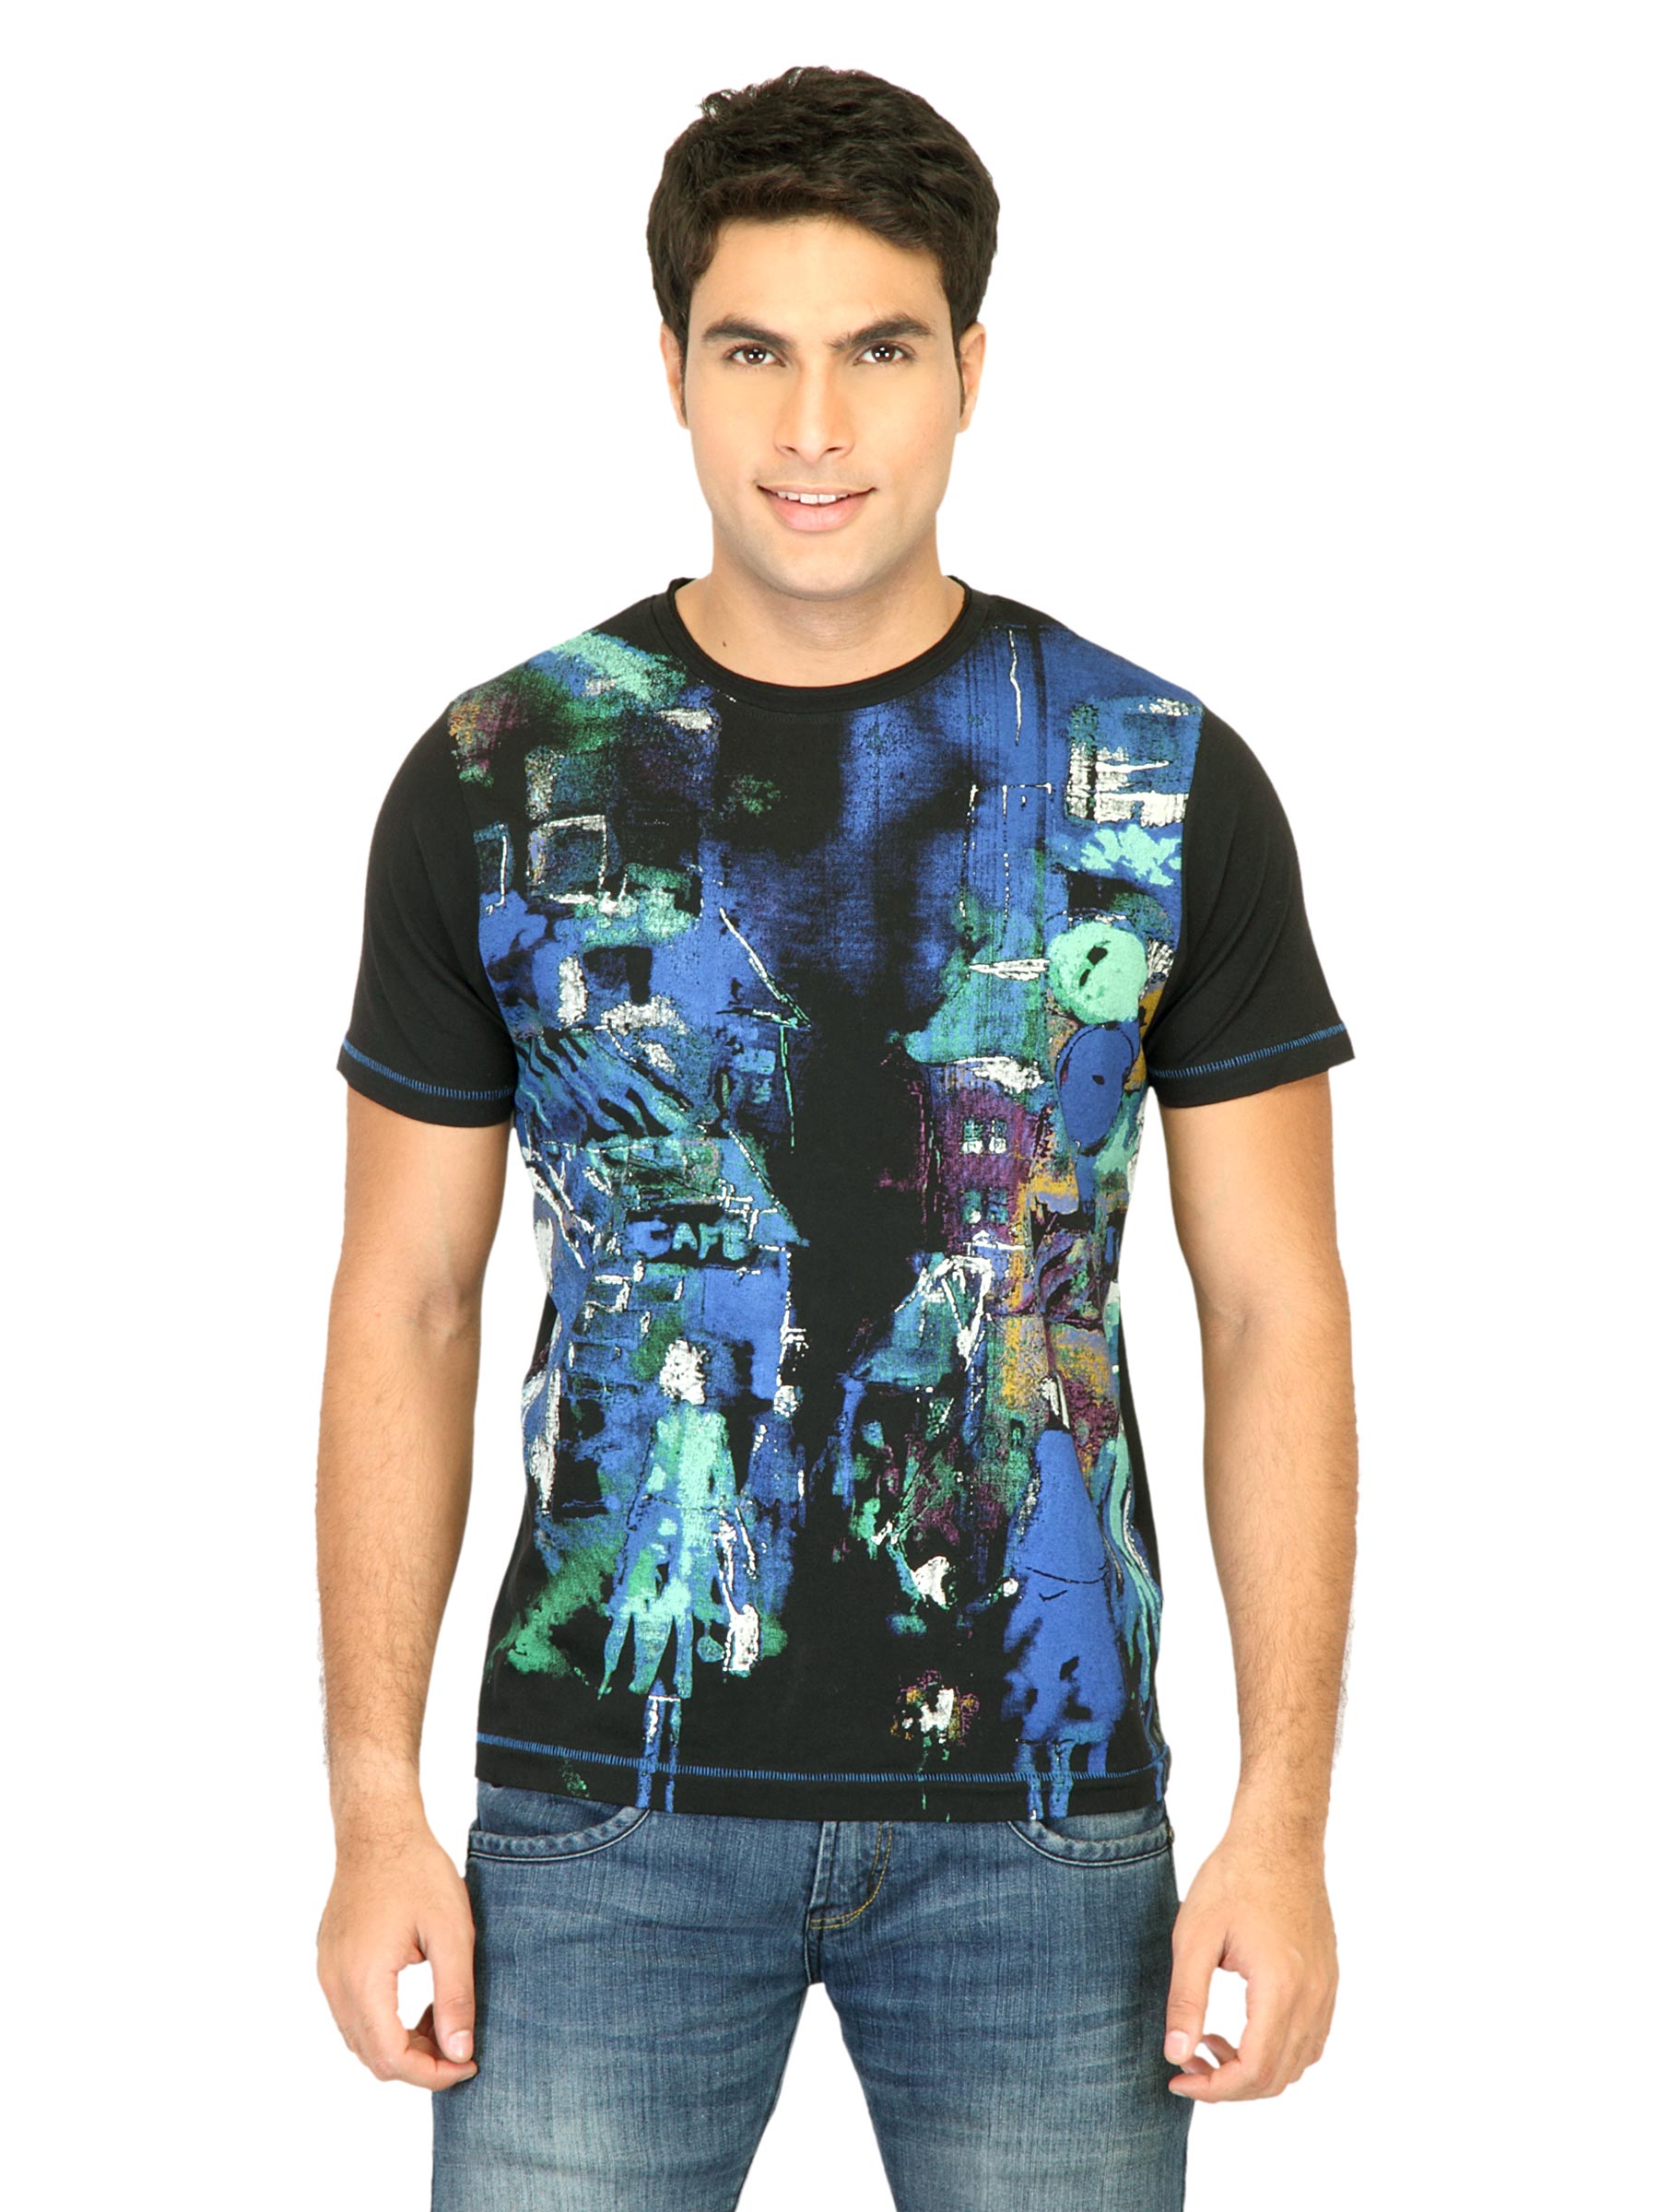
Probase Men Printed Blue Tshirts
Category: Apparel / Topwear / Tshirts
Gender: Men
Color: Blue
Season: Fall 2011
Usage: Casual